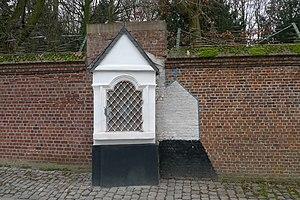
Seule statione préservée du Chemin de croix vers la chapelle Sainte Anne à Laeken/Bruxelles, aujourd'hui à la rue Mellery